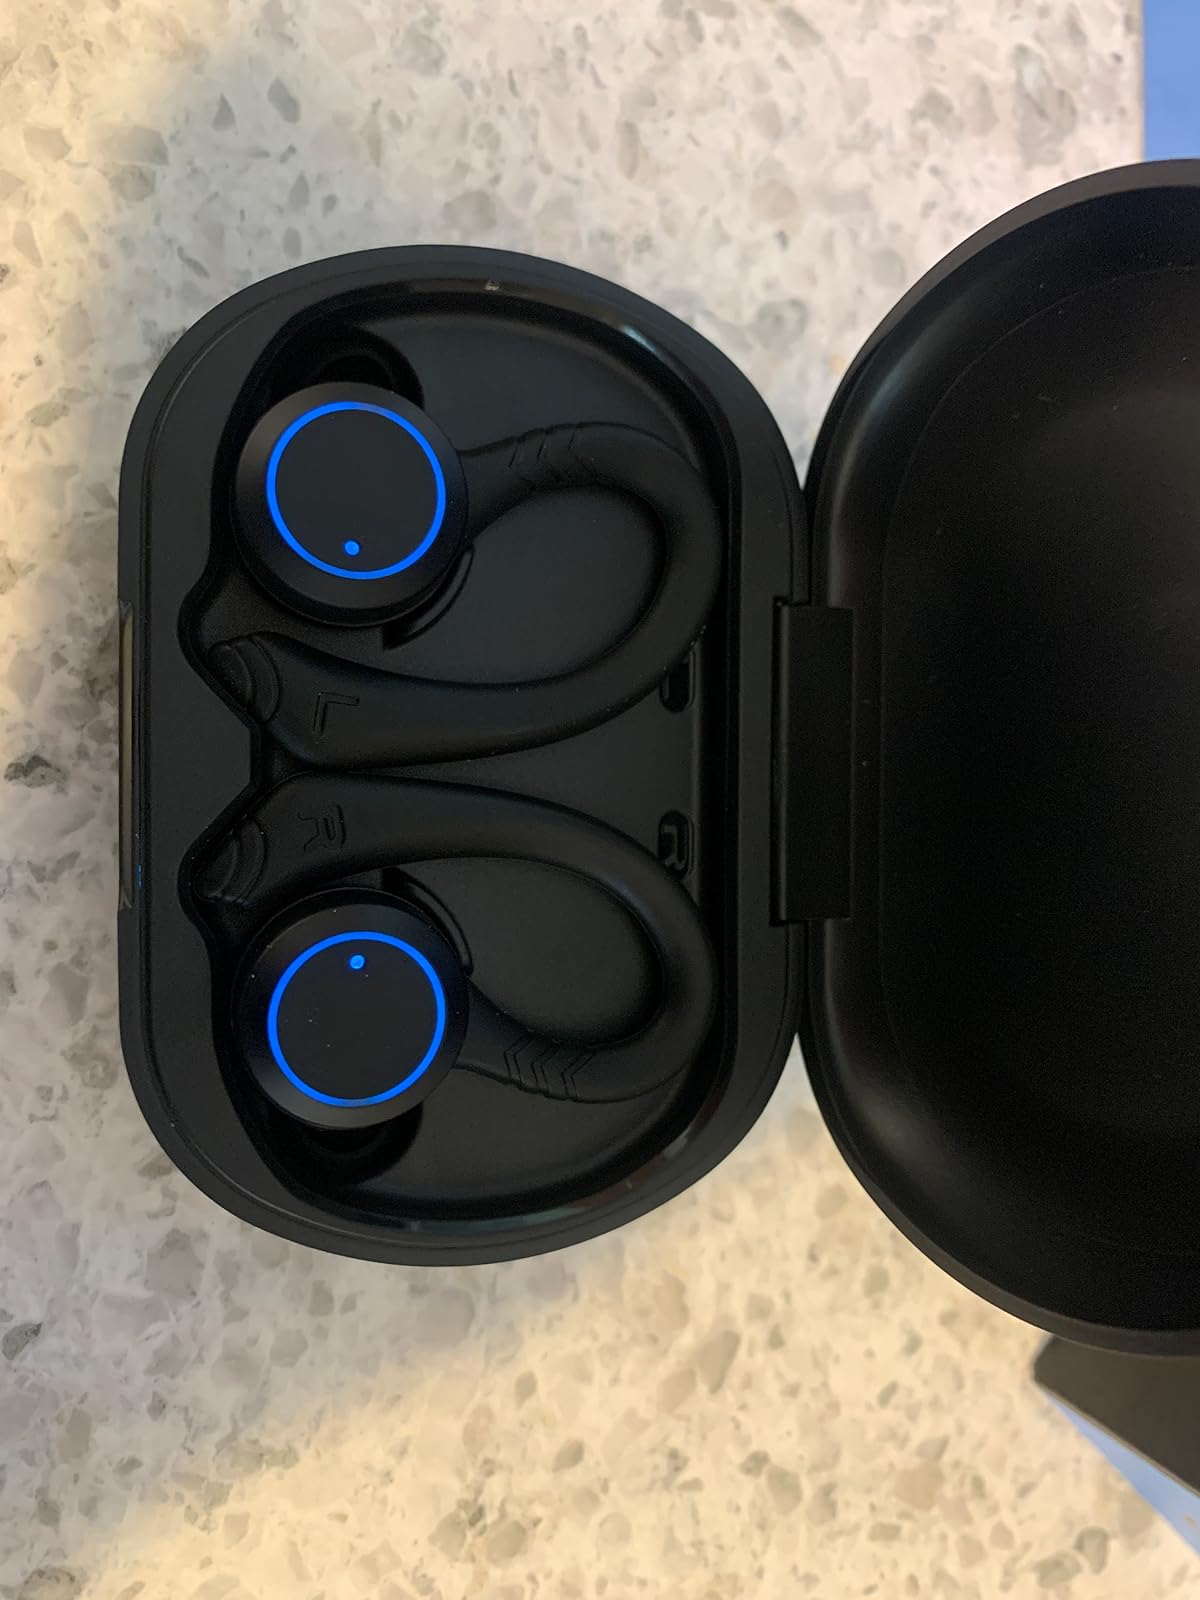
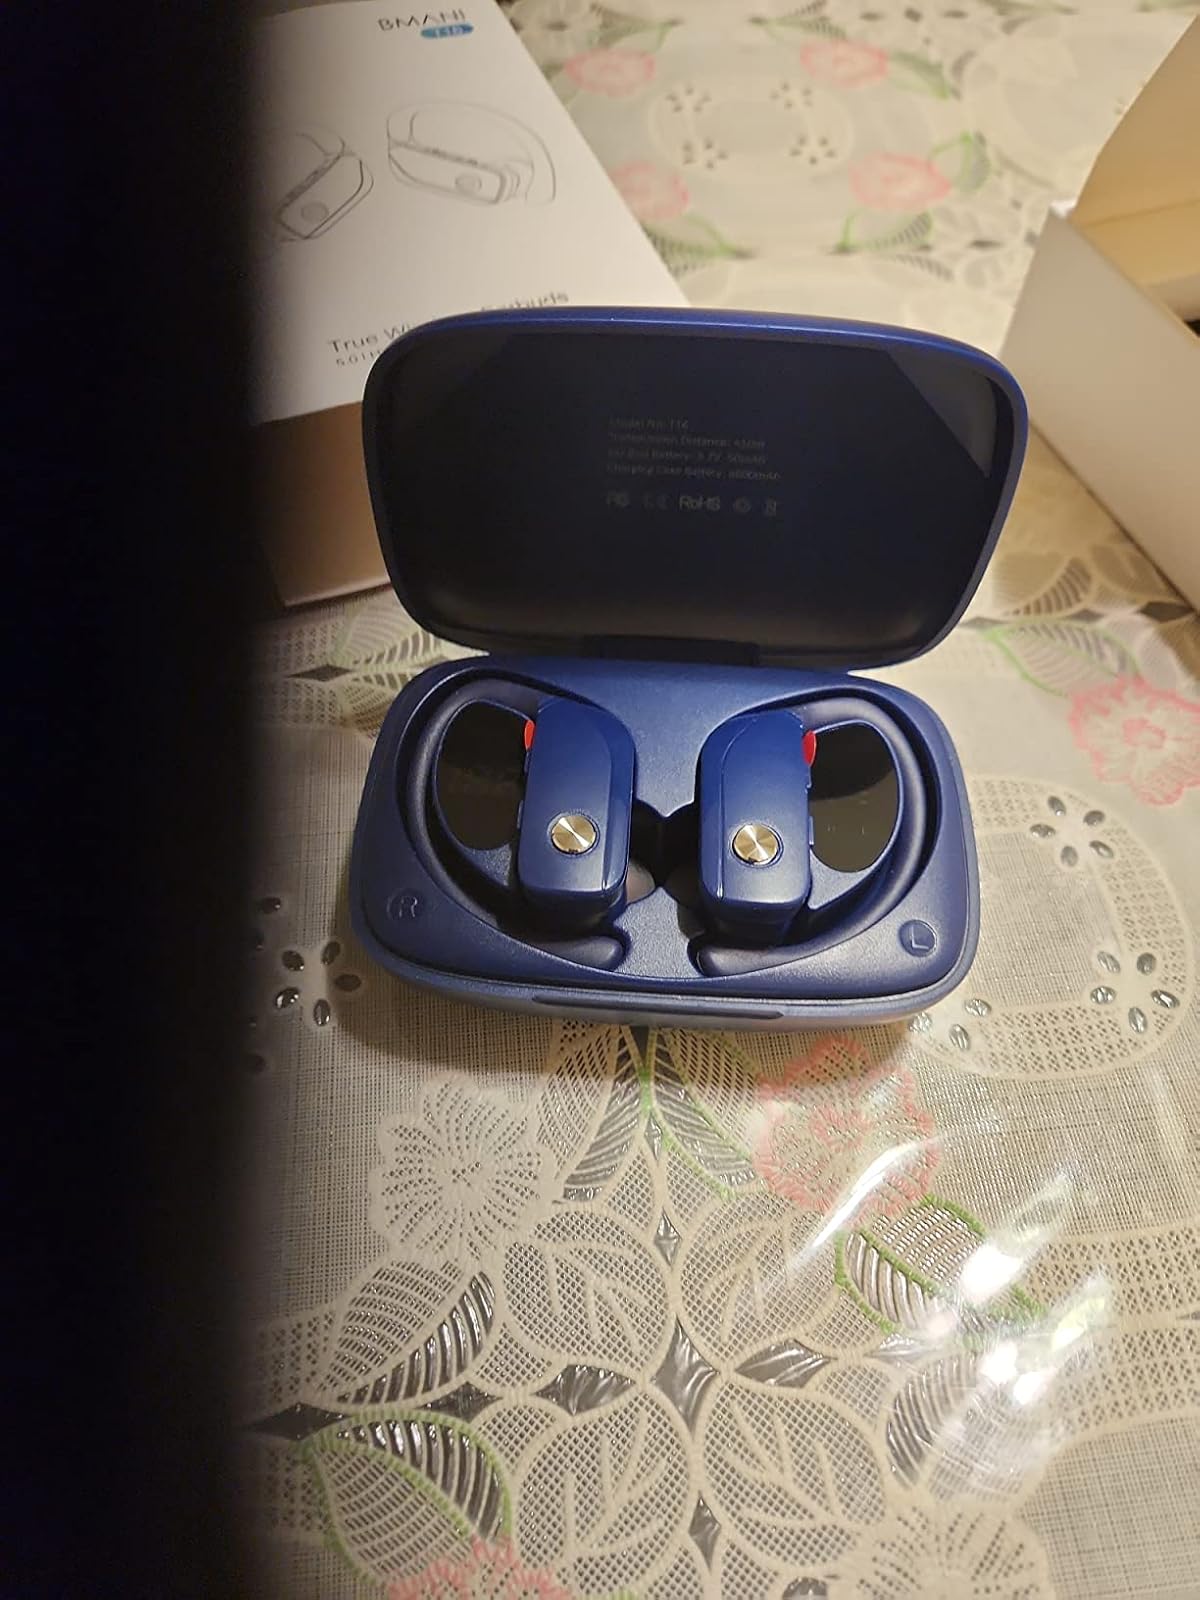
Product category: earbuds
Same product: no